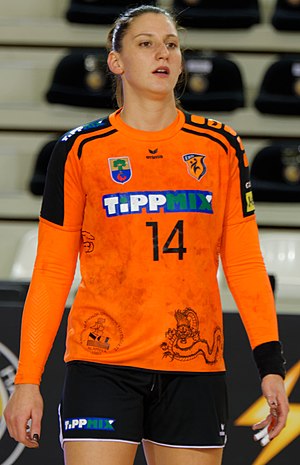
Anett Kisfaludy
Anett Kisfaludy er en ungarsk håndboldspiller som spiller for Érdi VSE og Ungarns kvindehåndboldlandshold.